Riders of the Black Hills

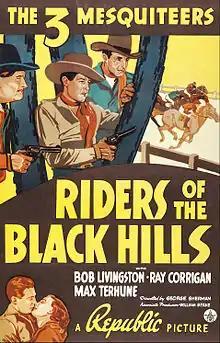
Theatrical release poster

Riders of the Black Hills is a 1938 American Western "Three Mesquiteers" B-movie directed by George Sherman and starring Robert Livingston, Ray Corrigan, and Max Terhune.